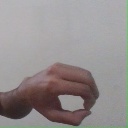
अक्षर: औ